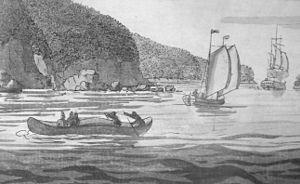
Cet article traite des événements qui se sont produits durant l'année 1770 au Canada.